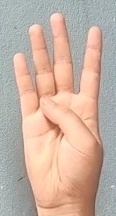
ASL sign: 4